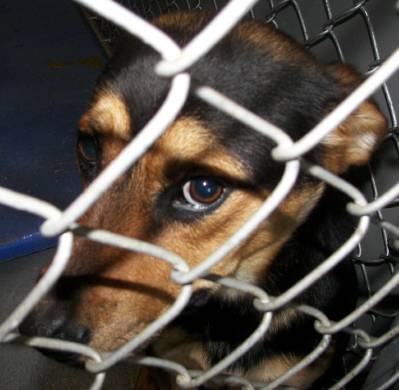
Label: dog